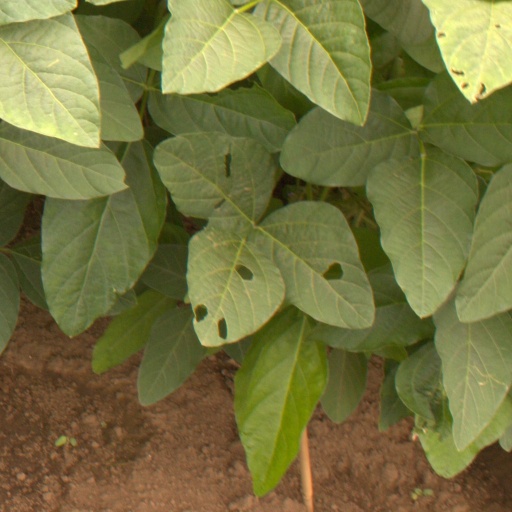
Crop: soybean